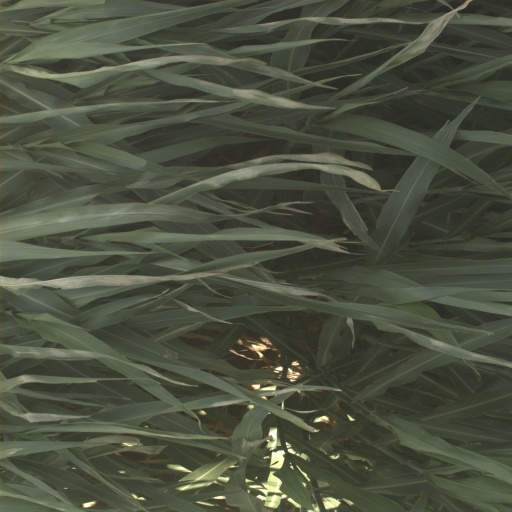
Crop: sorghum